Assassination of Jean Jaurès

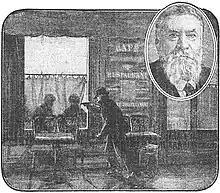
Front page of the Newspaper "Le Matin", where an illustrator re-enacted the assassination of deputy Jean Jaurès.

The assassination of Jean Jaurès occurred on Friday 31 July 1914. Jean Jaurès was a French deputy for the department of Tarn, a Socialist politician, a prominent antimilitarist, and editor of the newspaper "L'Humanité". He was attacked by Raoul Villain at 9:40 pm while he dined at the Café du Croissant on rue Montmartre in Paris's 2nd arrondissement, close to the newspaper's headquarters. Jaurès was hit by two gunshots: one bullet pierced his skull and killed him almost instantly.